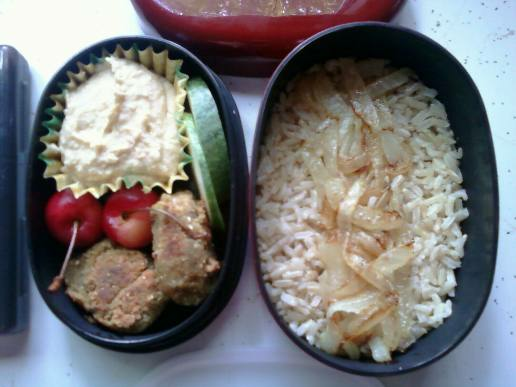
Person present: No